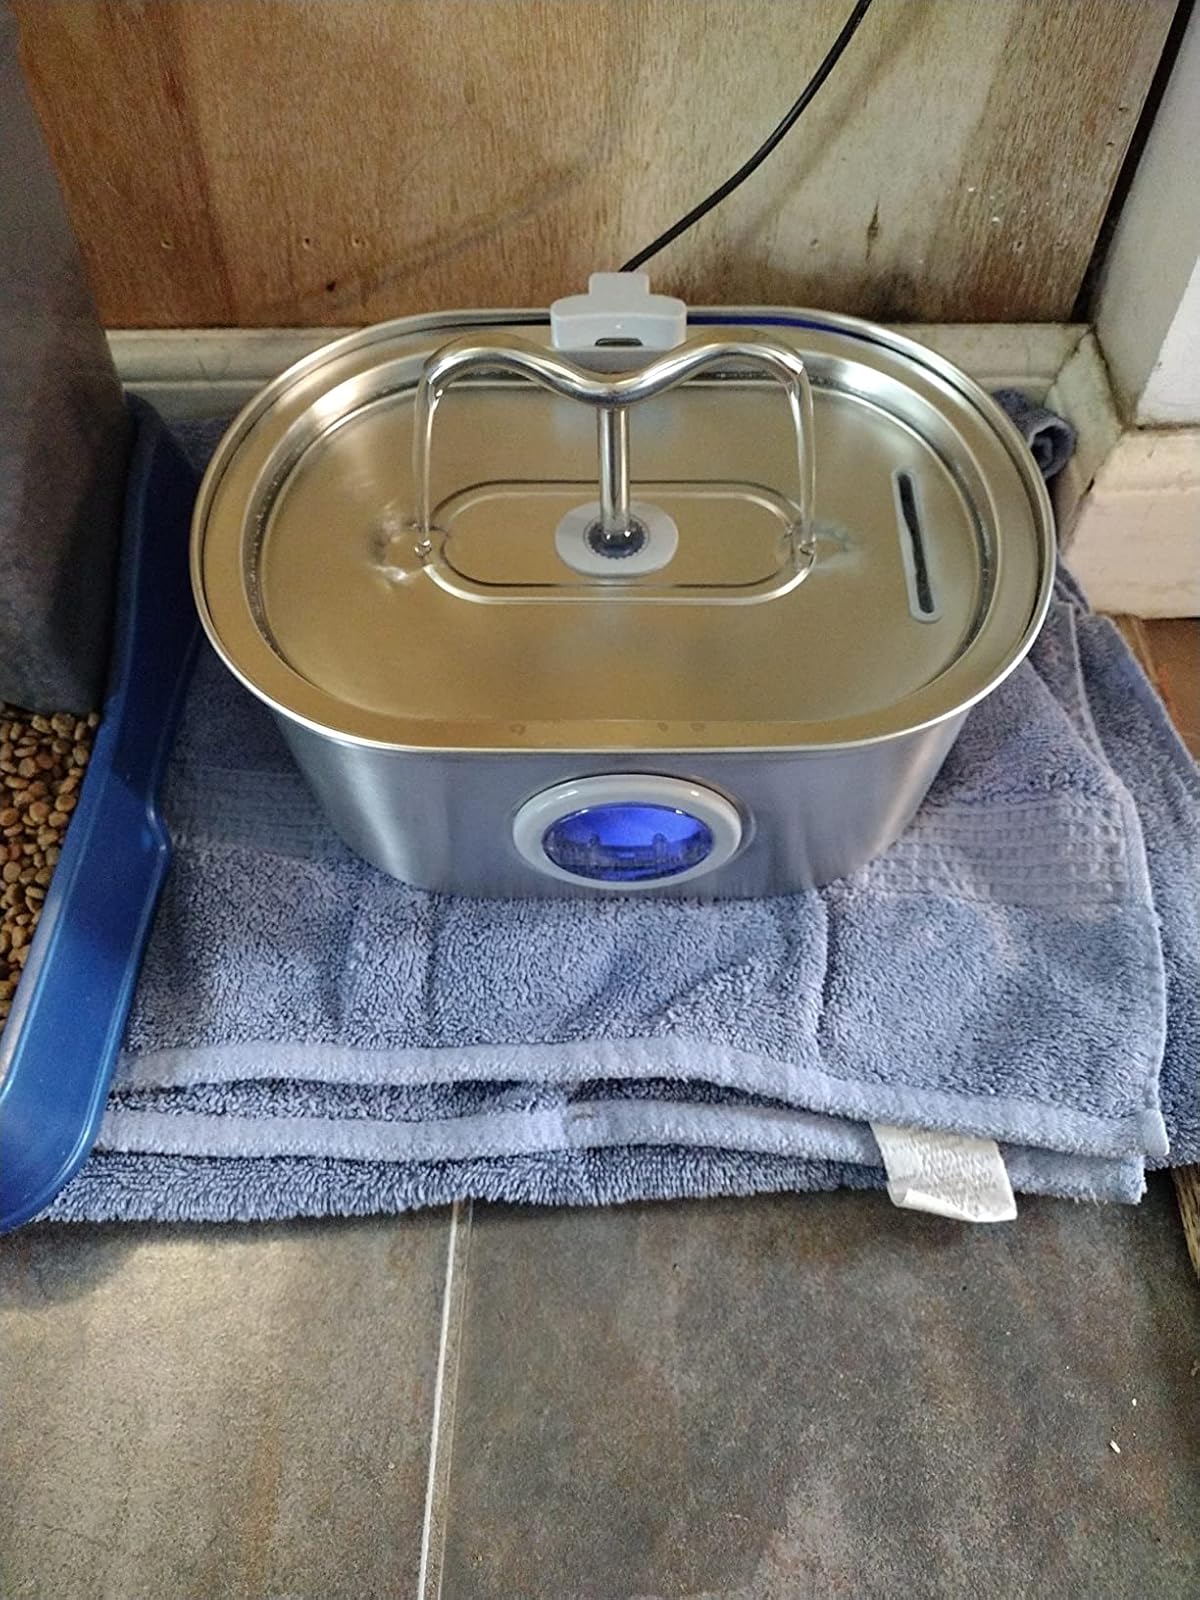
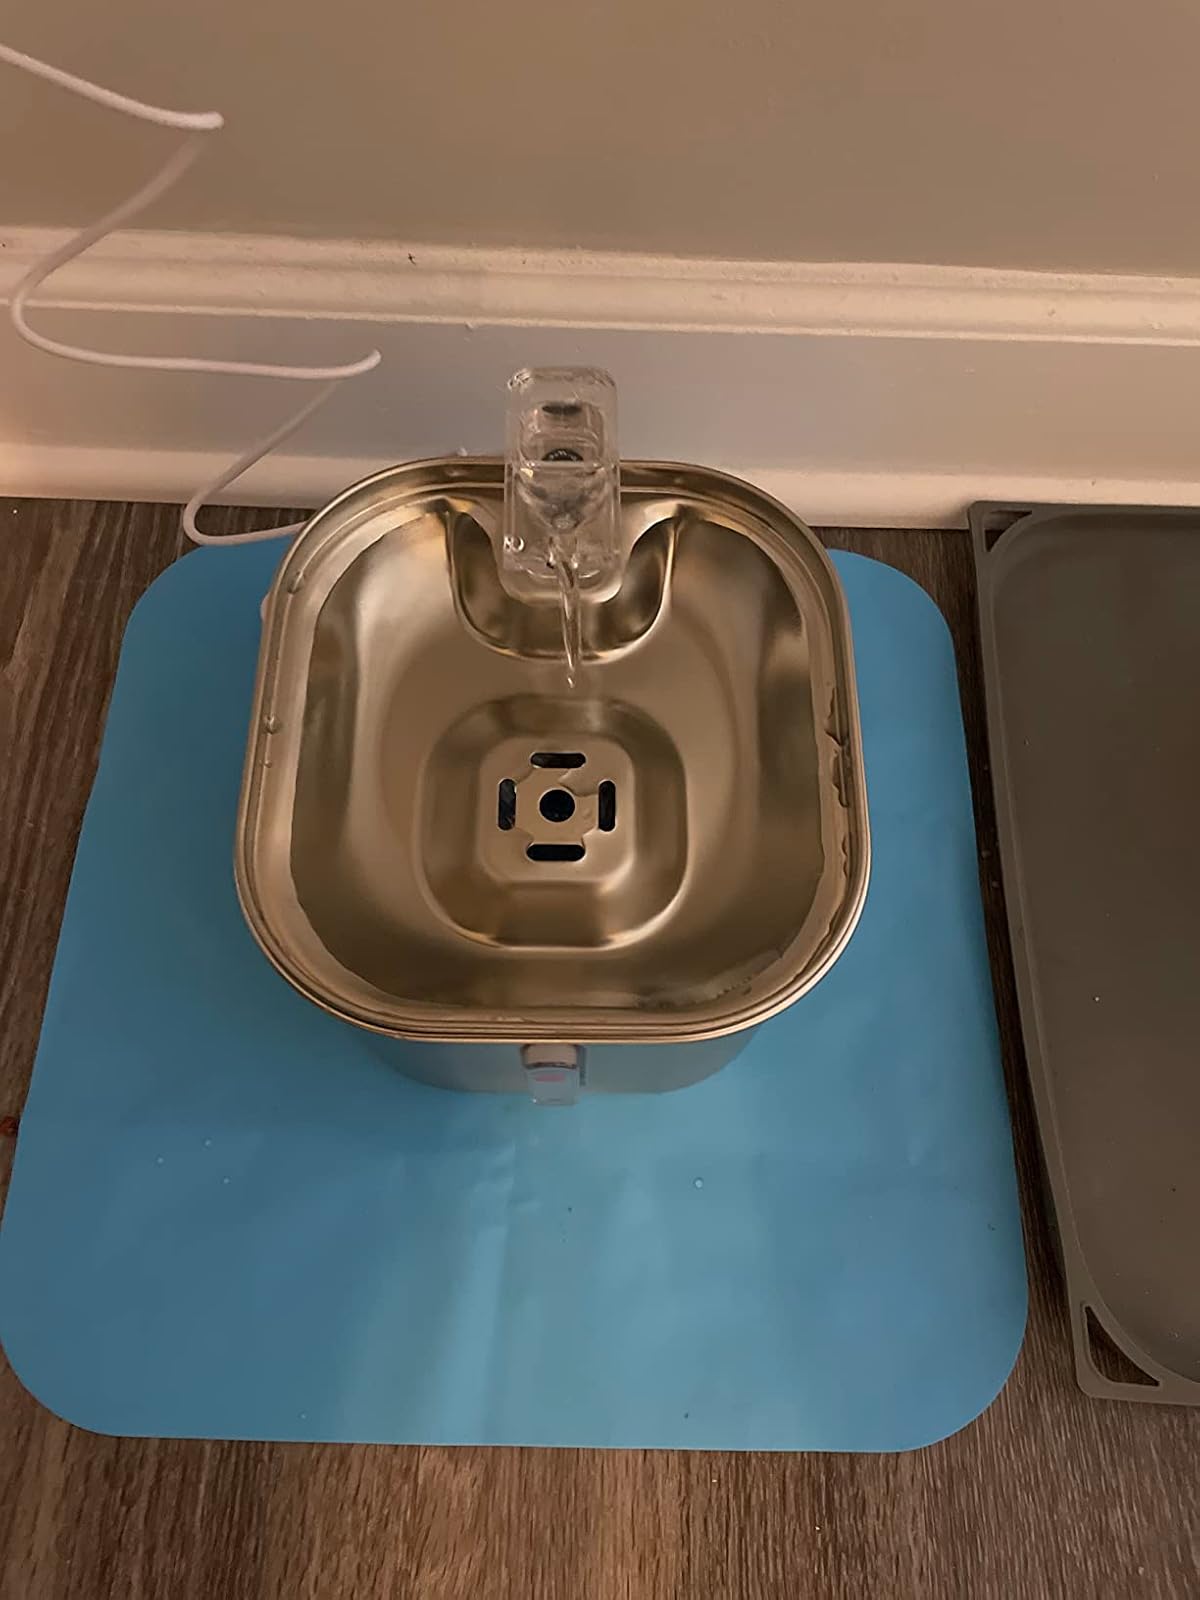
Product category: items_bowl
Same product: no